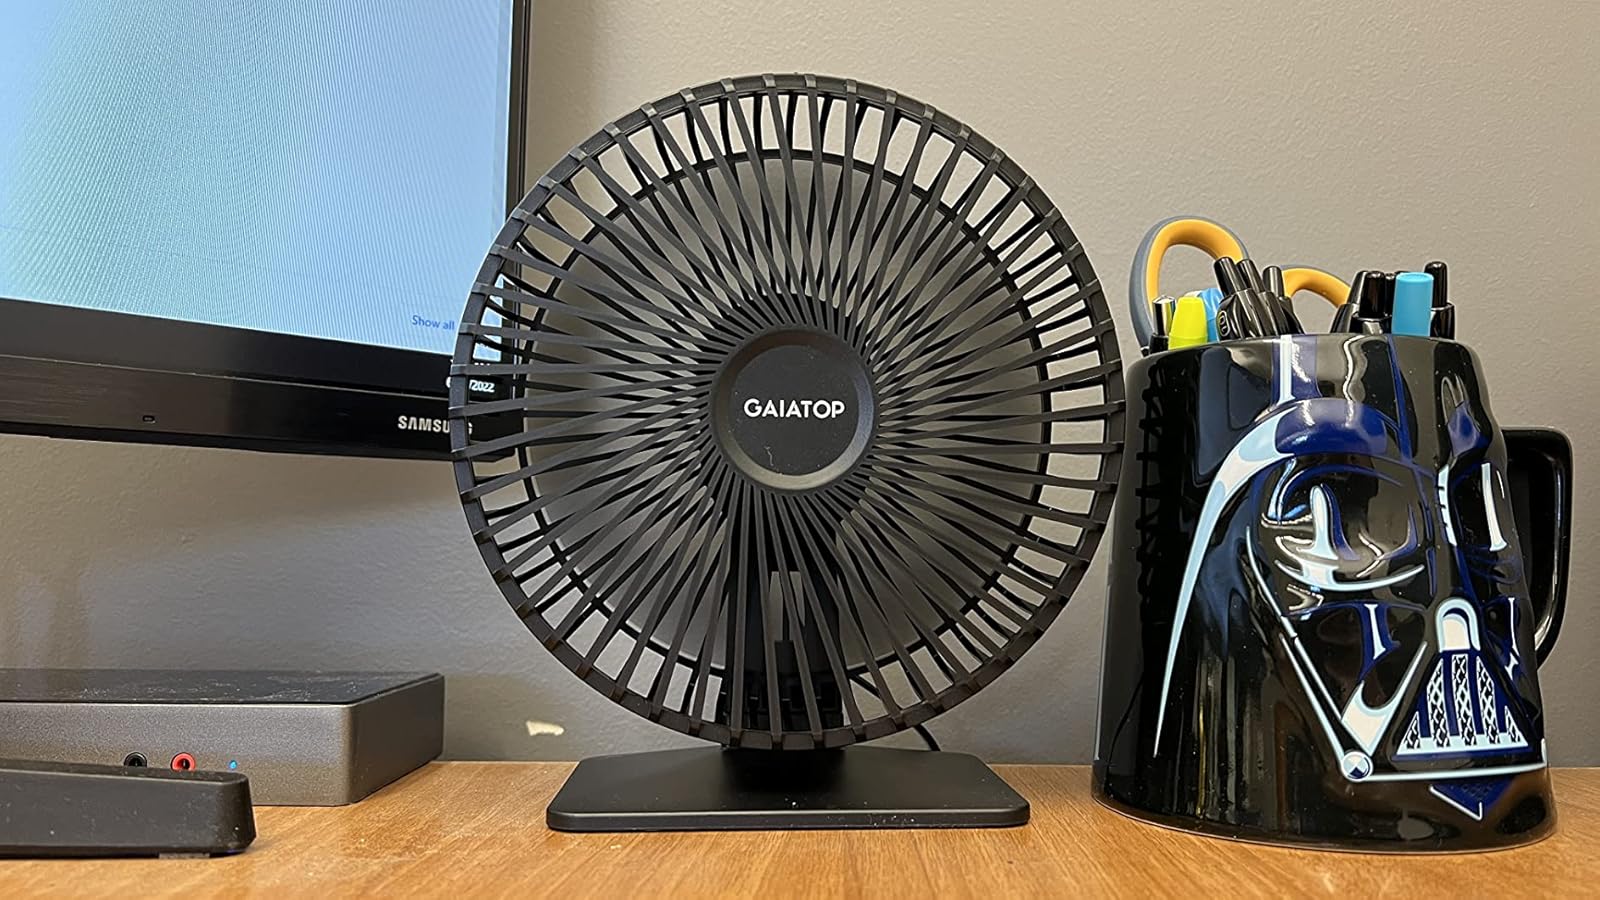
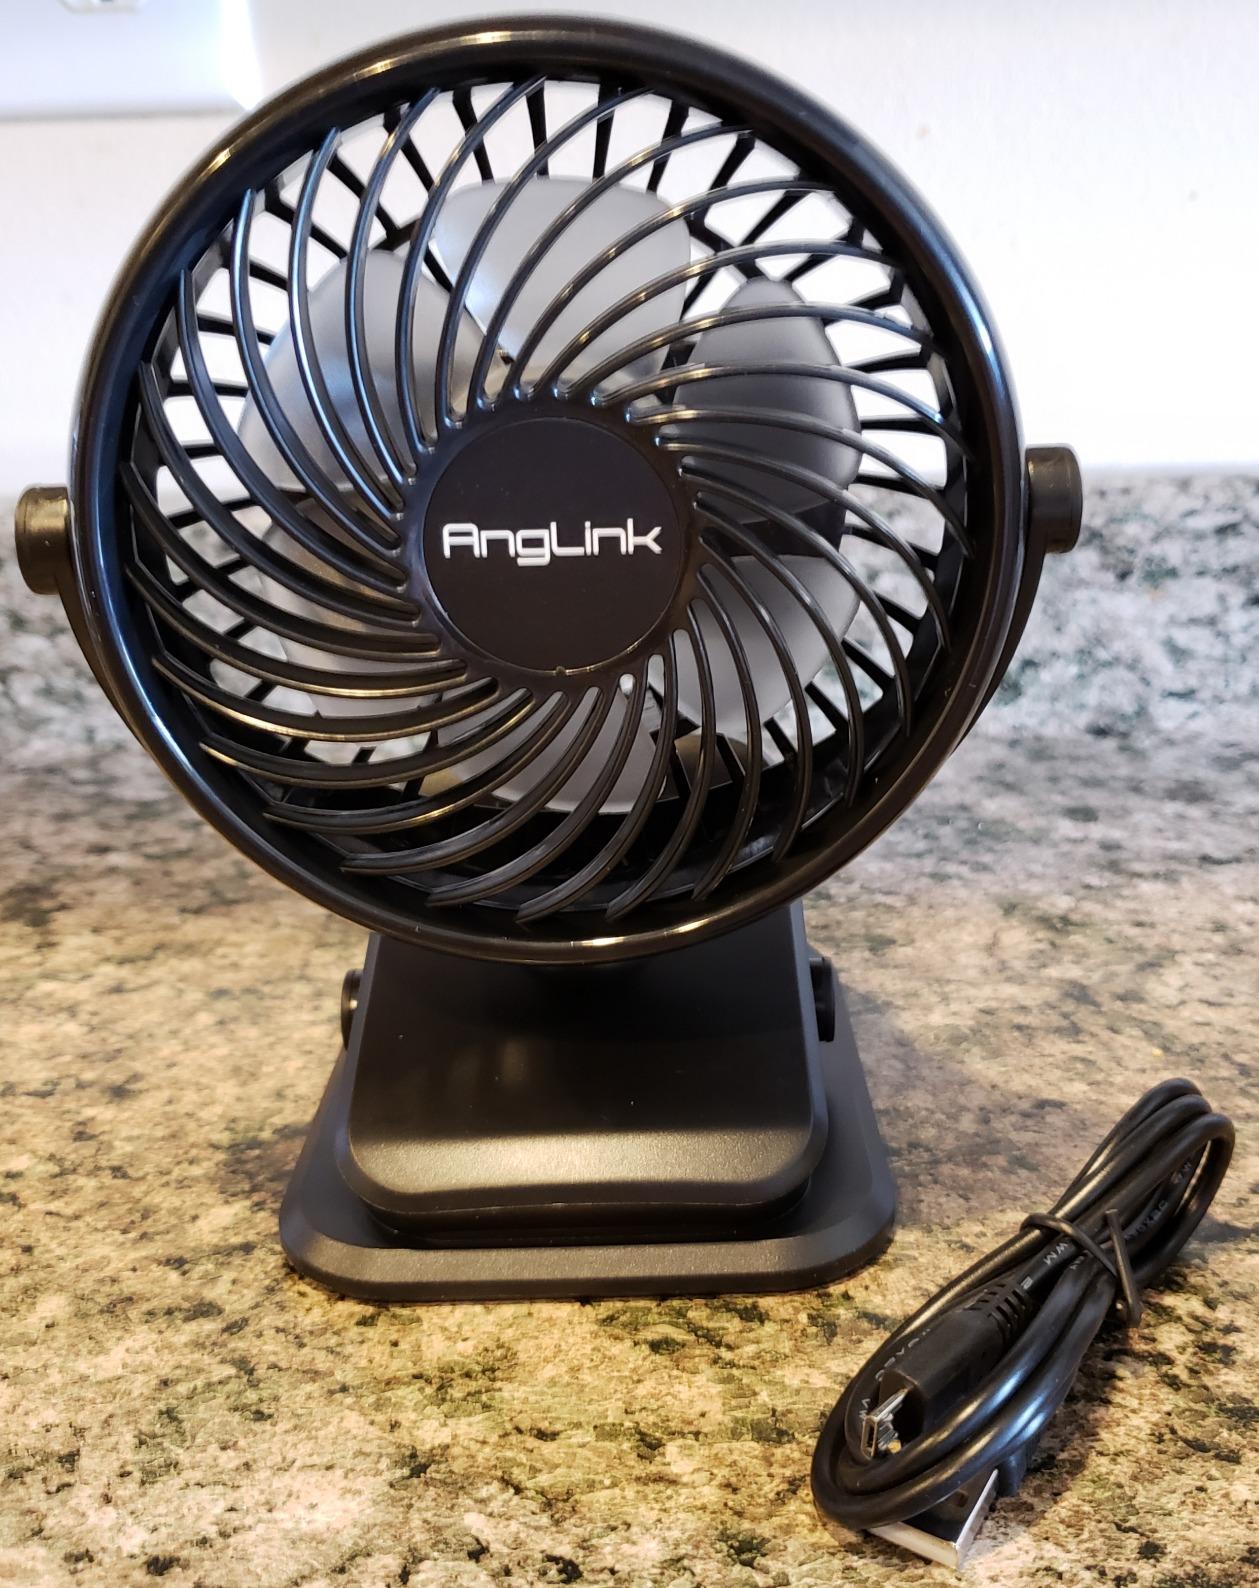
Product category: fan
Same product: no